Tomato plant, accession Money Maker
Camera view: horizontal (90 deg, fisheye); turntable rotation: 60 degrees
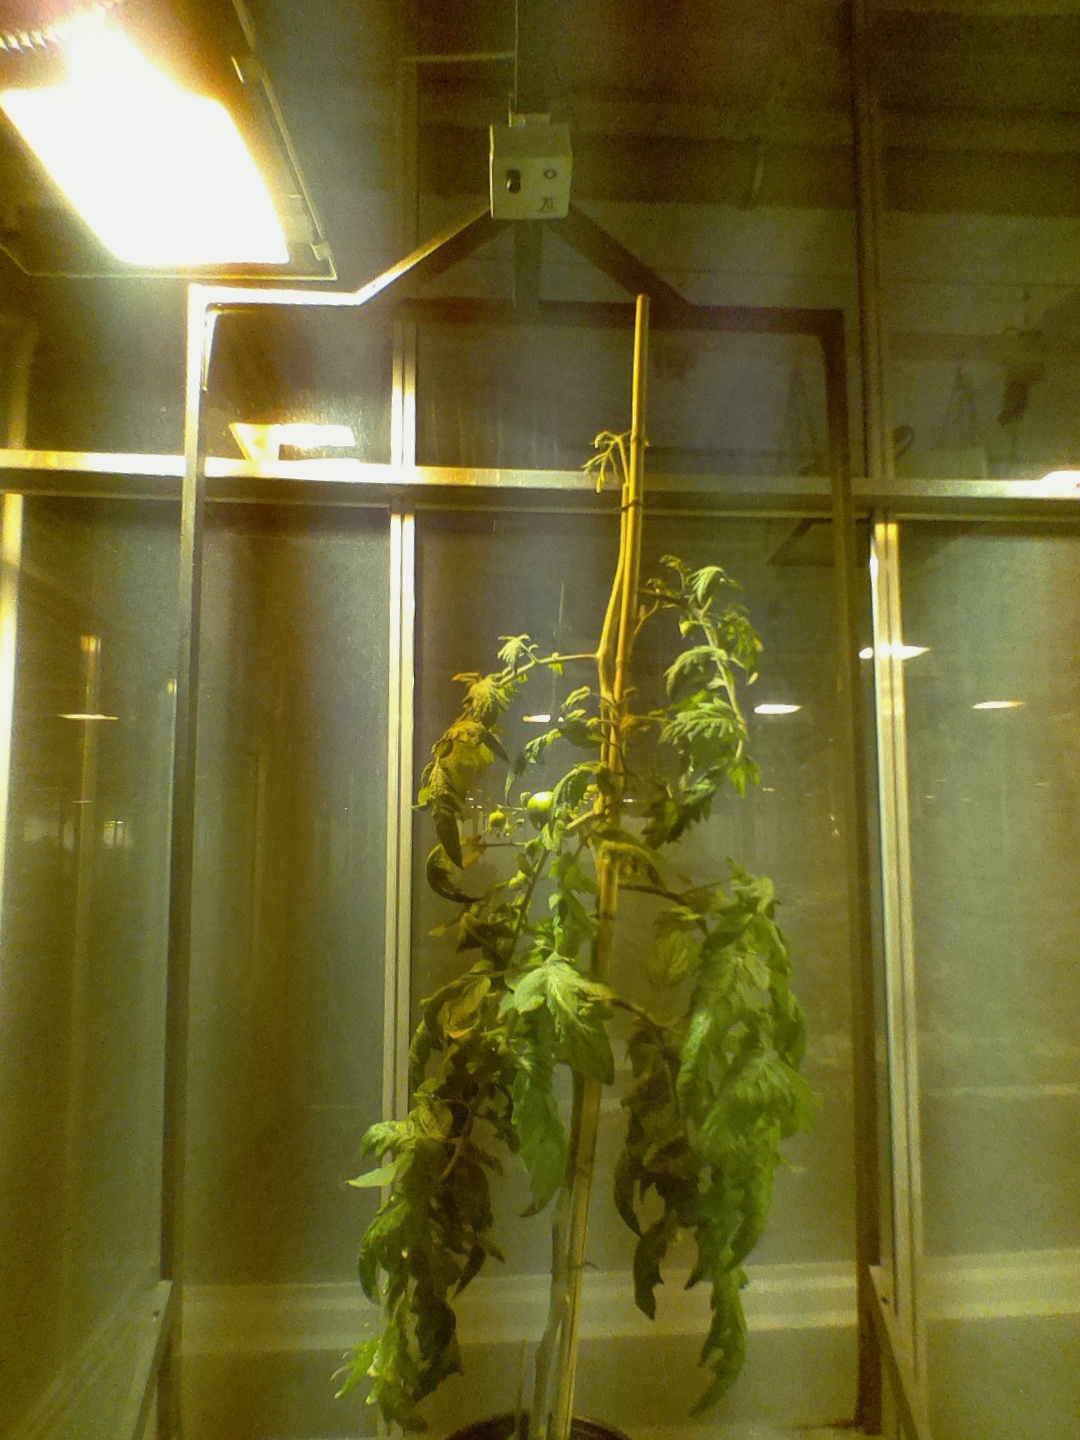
BBCH growth stage 75: 50%-60% of final fruit size